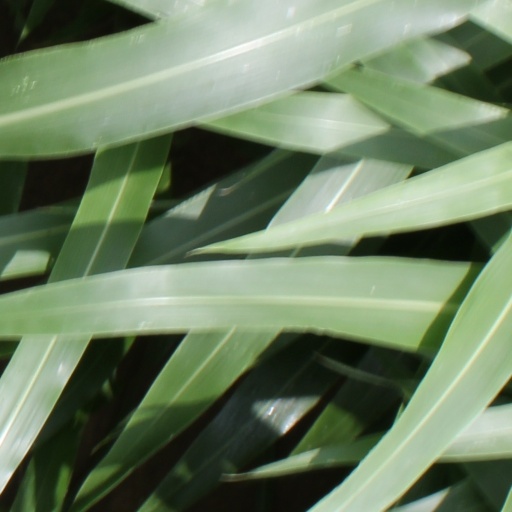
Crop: sorghum